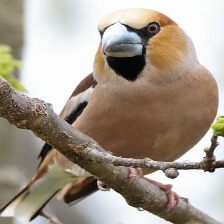
Species: HAWFINCH
Scientific name: COCCOTHRAUSTES COCCOTHRAUSTES